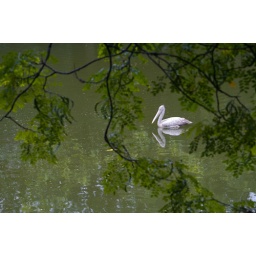
Pelican swimming in the lake